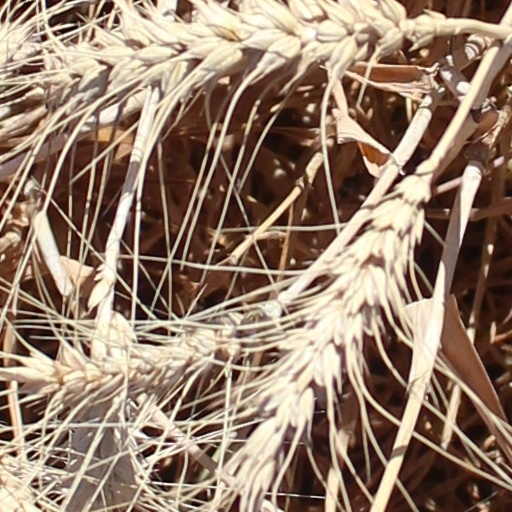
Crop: wheat